DNA gyrase

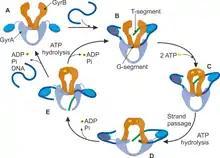
DNA gyrase catalytic cycle

A single molecule study has characterized gyrase activity as a function of DNA tension (applied force) and ATP, and proposed a mechanochemical model. Upon binding to DNA (the "Gyrase-DNA" state), there is a competition between DNA wrapping and dissociation, where increasing DNA tension increases the probability of dissociation. According to the catalytic cycle proposed, binding of 2 ATP molecules causes dimerization of ATPase domains of GyrB subunits and capturing of a T-segment of DNA (T- from "transferring") in a cavity between GyrB subunits. On a next step the enzyme cleaves a G-segment of DNA (G- from "gate") making a double-strand break. Then the T-segment is transferred through the break, which is accompanied by the hydrolysis of the first ATP molecule. DNA-gyrase ligates the break in a G-segment back and T-segment finally leaves the enzyme complex. Hydrolysis of the second ATP returns the system to the initial step of a cycle.